Paxton Water Tower and Pump House

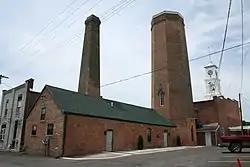
Rear of the water tower and pump house

The Paxton Water Tower and Pump House are a historic water tower and pump house located at 145 S. Market St. in Paxton, Illinois.